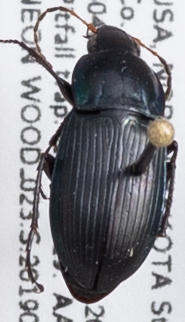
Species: Poecilus lucublandus
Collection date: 2019-06-18
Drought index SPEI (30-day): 0.024
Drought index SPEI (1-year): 0.9
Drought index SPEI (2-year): -0.044